Chassell Township School

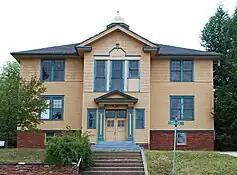
Original 1912 high school building

The current school building opened in 1992. The original high school building was built in 1912 and, together with a 1917 elementary school, has been on the National Register of Historic Places since 2009 as the Chassell School Complex.